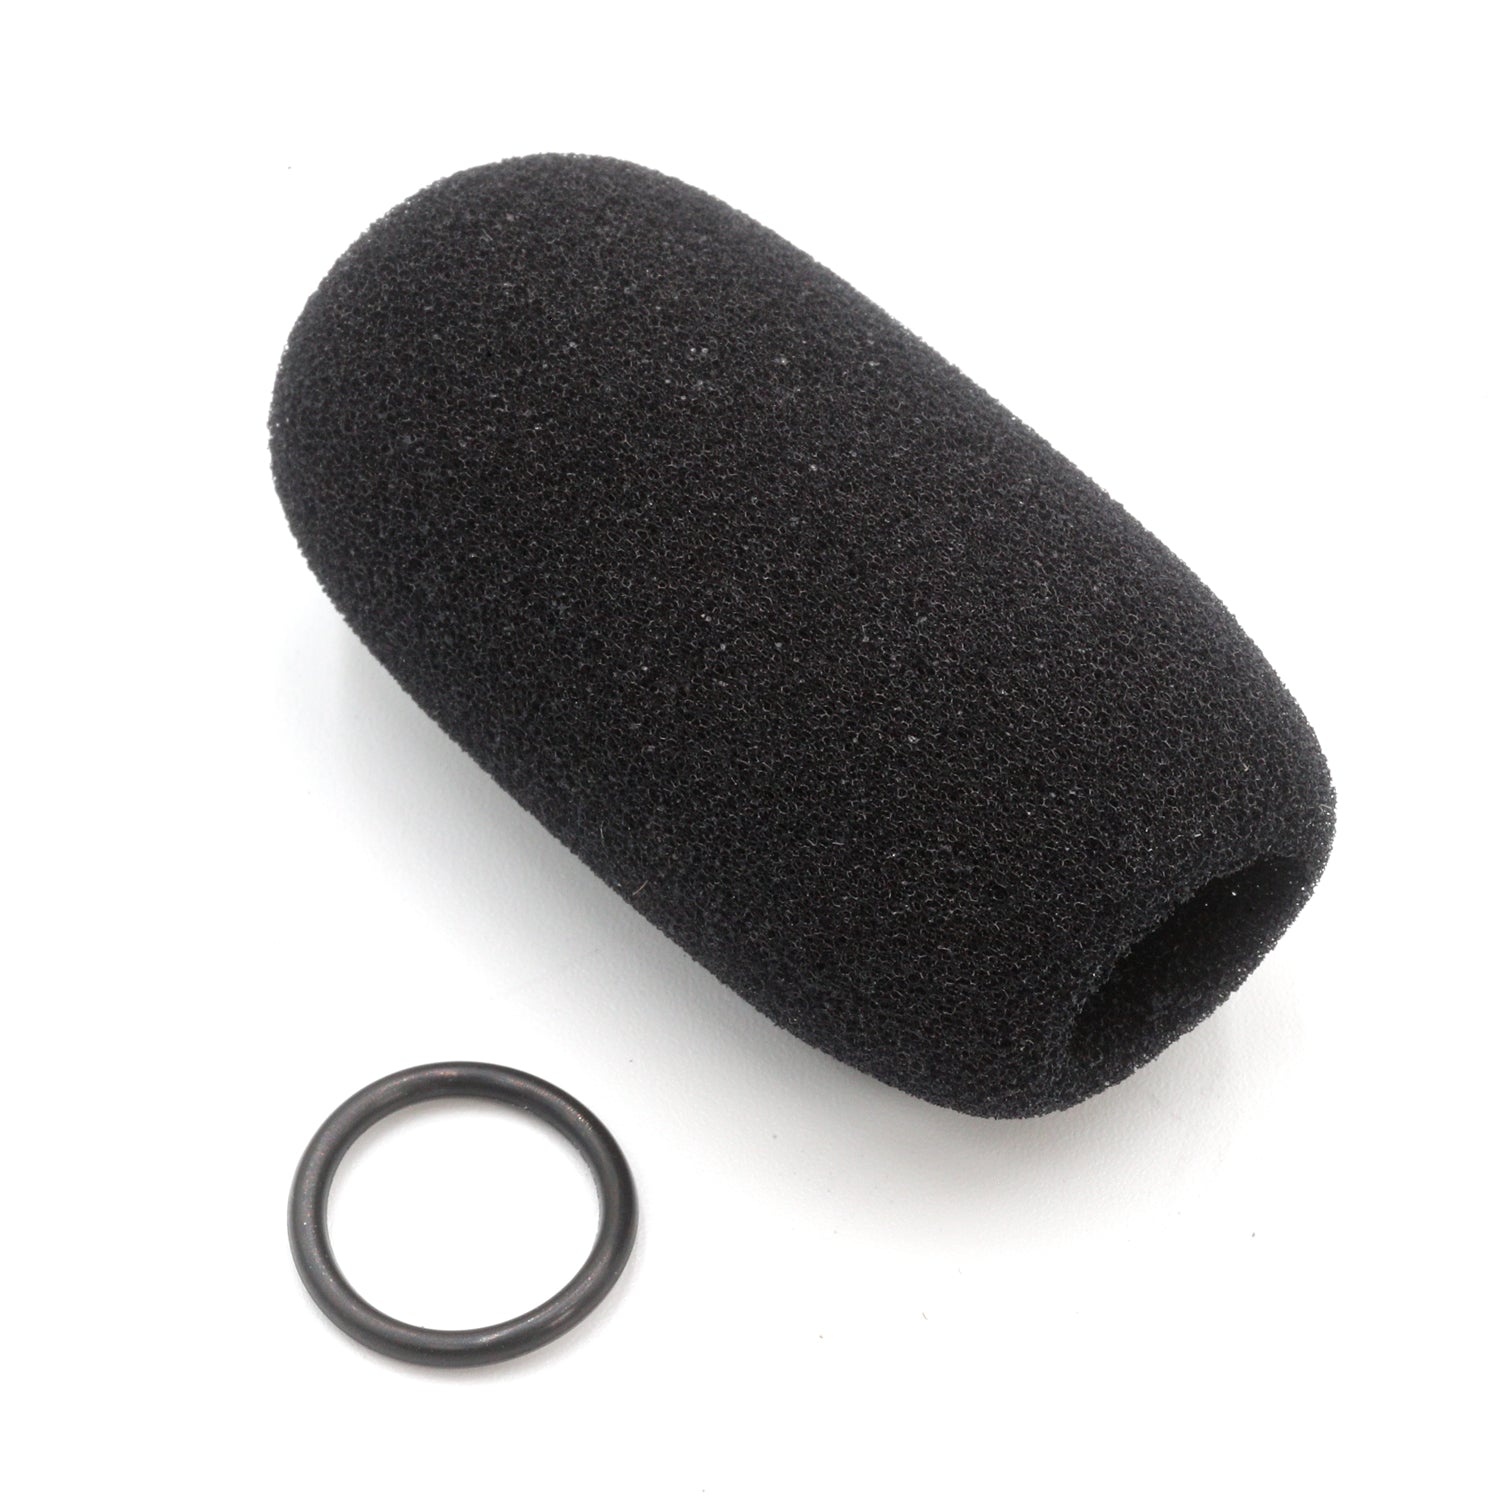
Rugged Radios MIC-MUFF-F-S Small Foam Mic Muff Microphone Cover
Small Foam Mic Muff Microphone Cover is perfect for blocking out wind, particularly in fast open vehicles without a wind shield. Suitable for S3, S4, S5, EM56, M560, DM21 mics. For larger mics, refer to #MICMUFF-F or for high wind conditions, #MIC-MUFF-F-HP.
Brand: Rugged Radios
Category: Electronics > Audio > Audio Accessories > Microphone Accessories > Windshields